Velešín

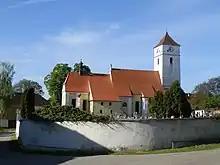
Church of Saint Wenceslaus

Among the main landmarks of the town is the Church of Saint Wenceslaus. It was built in the Gothic style in the mid-13th century. Significant Baroque modifications were made in 1751–1754.